History of Poland

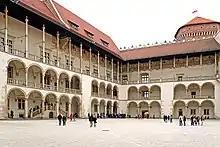
The Italian courtyard at Wawel Castle in Kraków, the former seat of Polish monarchs

In the 16th century, Protestant Reformation movements made deep inroads into Polish Christianity and the resulting Reformation in Poland involved a number of different denominations. The policies of religious tolerance that developed in Poland were nearly unique in Europe at that time and many who fled regions torn by religious strife found refuge in Poland. The reigns of King Sigismund I the Old (1506–1548) and King Sigismund II Augustus (1548–1572) witnessed an intense cultivation of culture and science (a Golden Age of the Renaissance in Poland), of which the astronomer Nicolaus Copernicus (1473–1543) is the best known representative. Jan Kochanowski (1530–1584) was a poet and the premier artistic personality of the period. In 1525, during the reign of Sigismund I, the Teutonic Order was secularized and Duke Albert performed an act of homage before the Polish king (the Prussian Homage) for his fief, the Duchy of Prussia. Mazovia was finally fully incorporated into the Polish Crown in 1529.